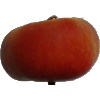
Label: Nectarine Flat 1